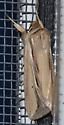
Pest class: wheathead_armyworm_Dargida_diffusa